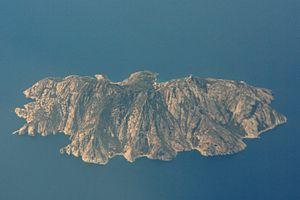
Vue aérienne de l'ïle de Montecristo dans l'archipel toscan en Italie
Montecristo est une petite île italienne montagneuse située à 41 km au sud de l'île d'Elbe et à l'ouest de l’île du Giglio, à 61 km de la Corse à vol d'oiseau, et à peu près à mi-chemin entre celle-ci et l'Italie.